John Fiechter House

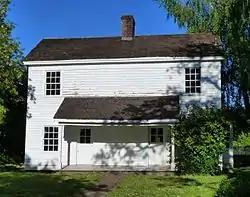
The Fiechter House in 2016

The John Fiechter House, also known as Failing Cottage, is a historic house in Benton County, Oregon, United States.